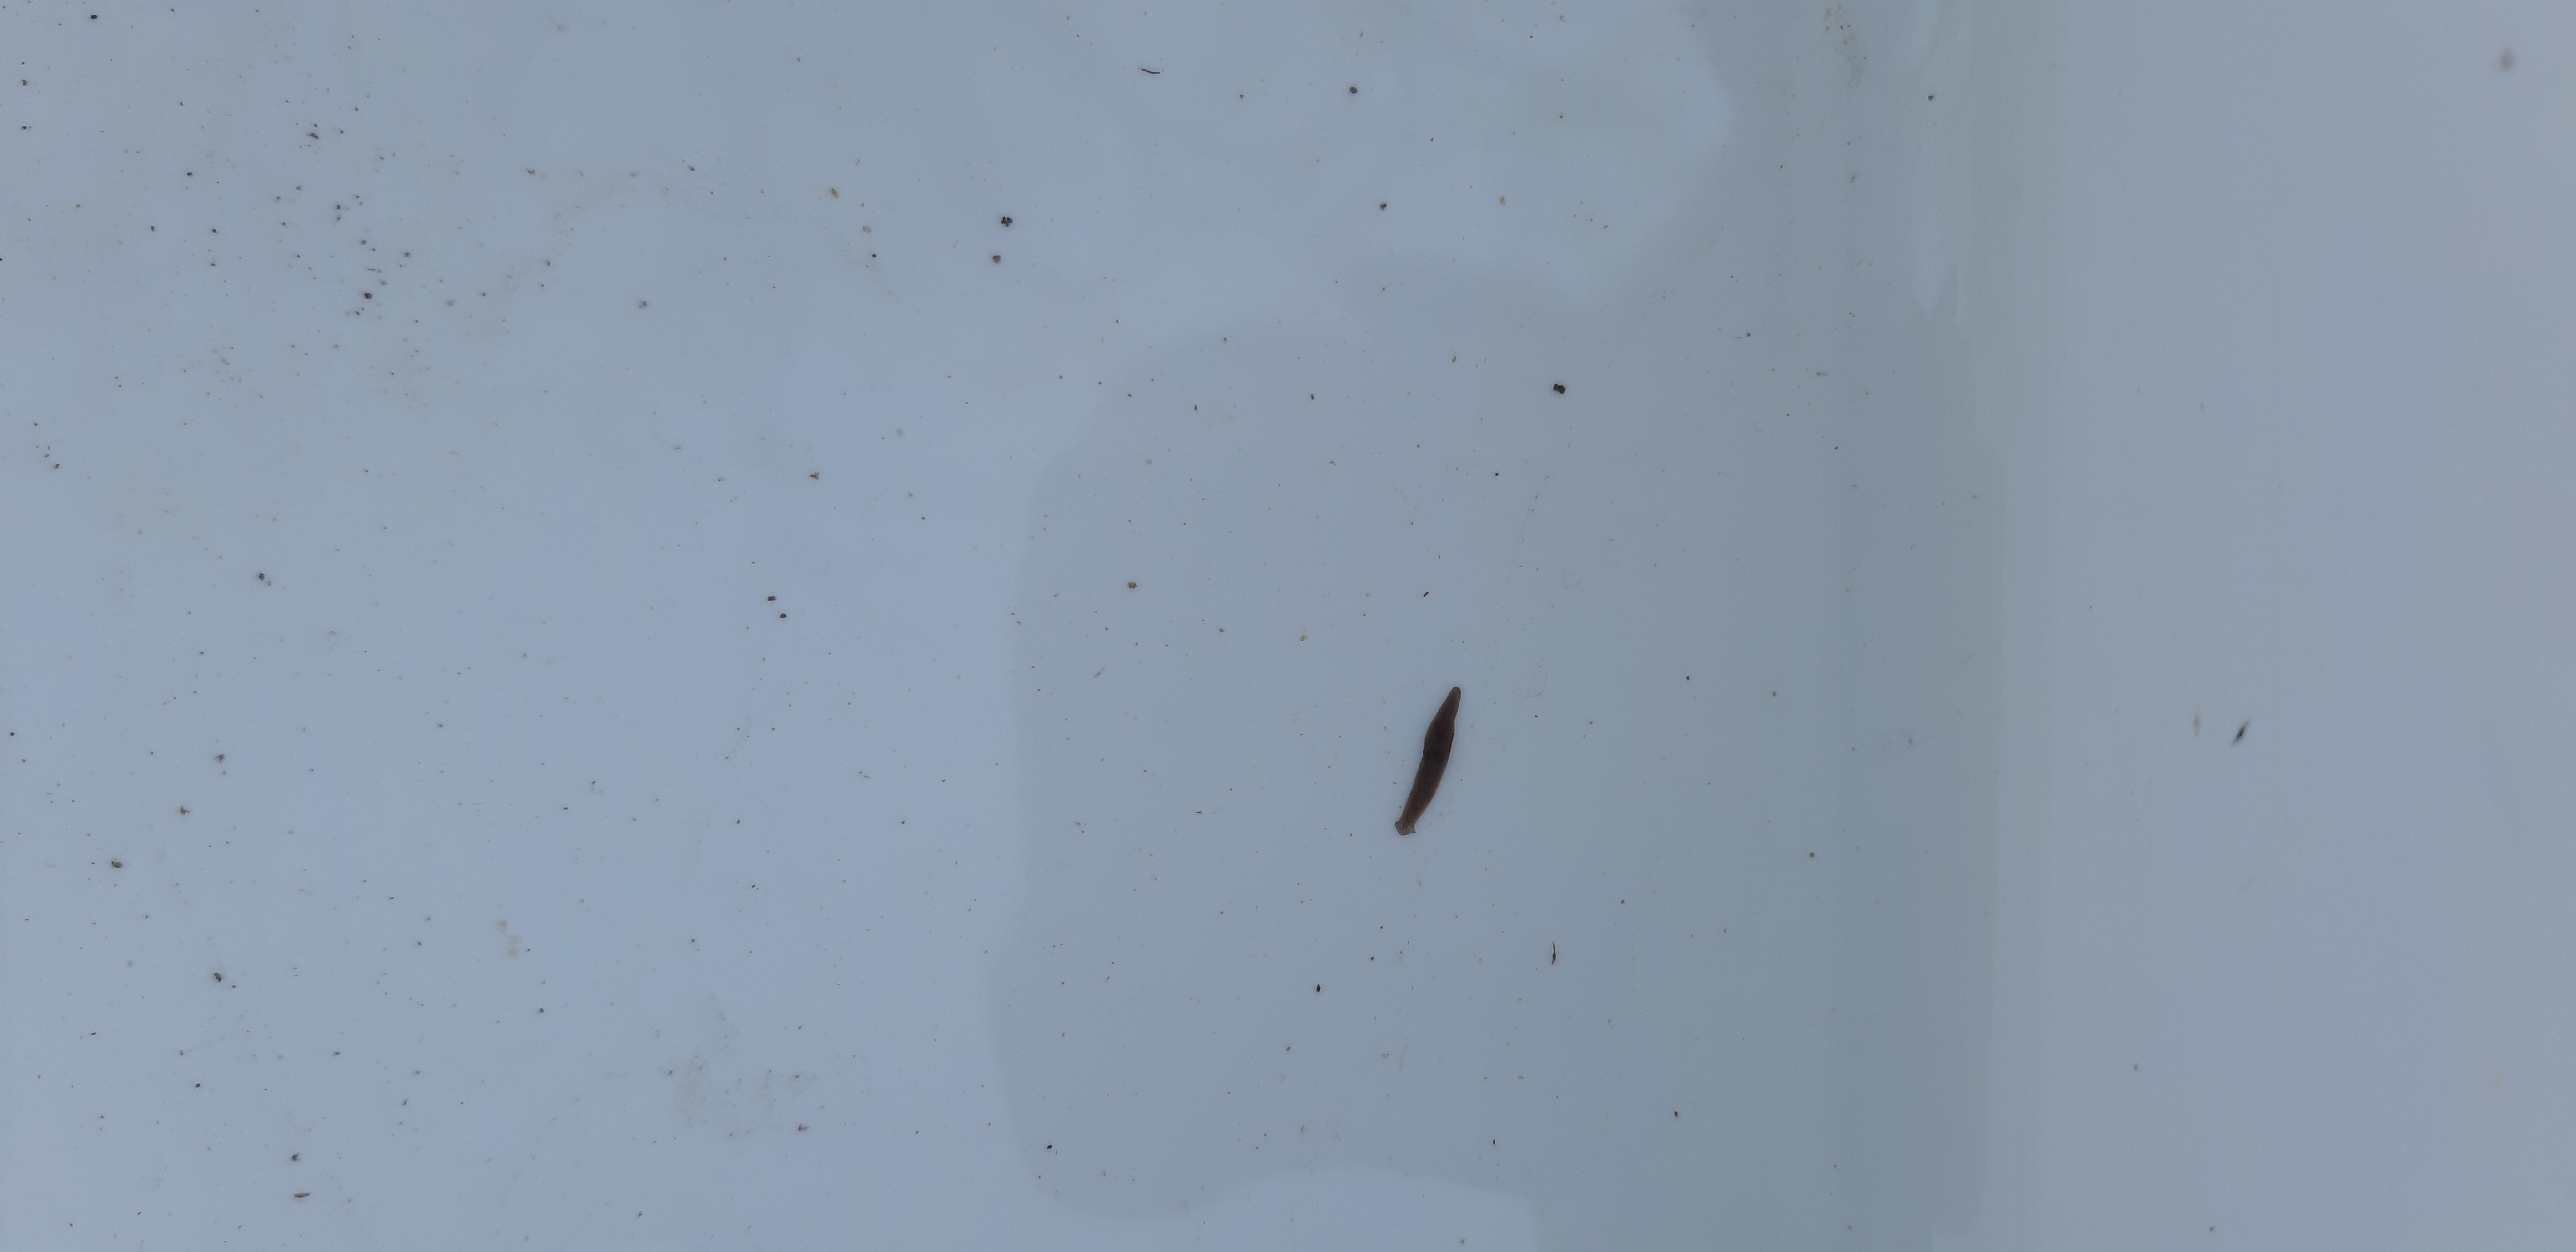
Macroinvertebrate group: flat_worms